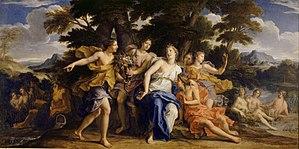
Noël Coypel, né le 25 décembre 1628 à Paris, et mort dans la même ville le 24 décembre 1707, est un artiste-peintre français de l’école classique.